KOLW

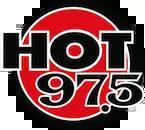
Logo as "Hot 97.5"

On March 1, 2019, KOLW began stunting with construction sounds and riddles in between songs, teasing a relaunch on the following Monday, March 4, at 6 a.m., with the debut of a new morning show. One of the riddles, "Of no use for one, yet absolute bliss to two," was related to 975KissFM.com, a domain discovered by radio industry website "RadioInsight" in January. The domain previously led to KOLW's former website. At the announced time, the stunting ended and KOLW relaunched as "97.5 Kiss FM", with the syndicated "Brooke & Jubal in the Morning" as its new morning show.